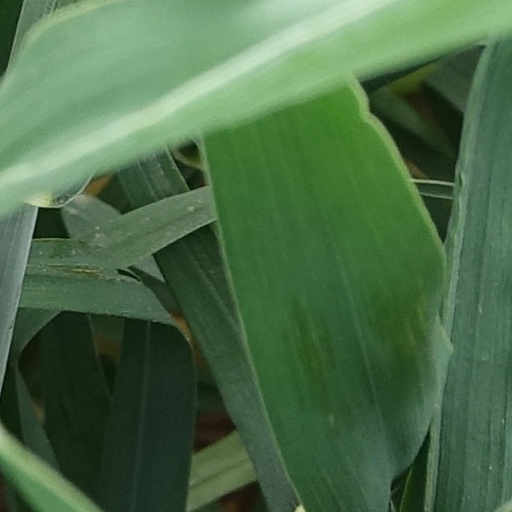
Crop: wheat